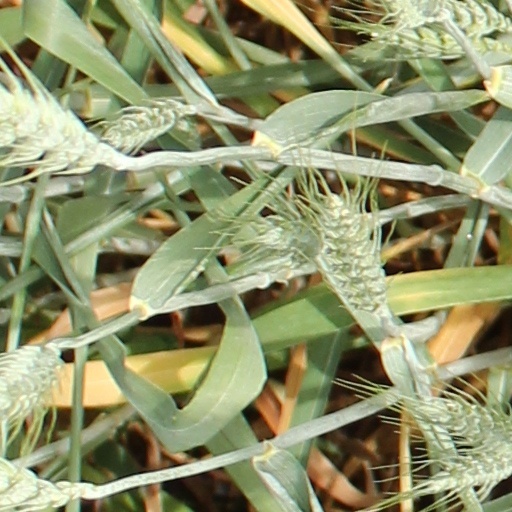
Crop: wheat